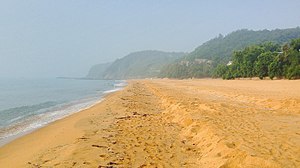
Nordkorea / Geografi og klima
Nordkoreansk kyst nær Hamhung.
Nordkorea, officielt Den Demokratiske Folkerepublik Korea, er et land i Østasien, i den nordlige del af den koreanske halvø. Pyongyang er både landets hovedstad samt den største by med en befolkning på godt 2,5 millioner. Mod nord og nordvest er landet omgivet af Kina og af Rusland langs Amnok og Tumen-floden. Landet grænser mod syd op til Sydkorea, med den stærkt befæstede demilitariserede zone, der adskiller de to lande. Landets indbyggertal er på 25 millioner.